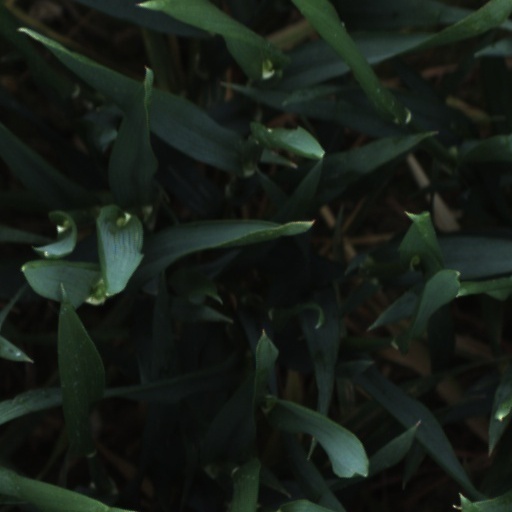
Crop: wheat